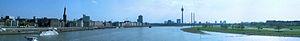
Düsseldorf est une ville de l'ouest de l'Allemagne. Capitale et deuxième plus grande ville du Land de Rhénanie-du-Nord-Westphalie, située principalement sur la rive droite du Rhin, elle se trouve aux limites occidentales de la vaste agglomération de Rhin-Ruhr qui regroupe environ 11 300 000 habitants. Septième plus grande ville d'Allemagne, Düsseldorf a une population de 601 074 habitants. En 2018, la qualité de vie à Düsseldorf est l'une des meilleures au monde selon le classement Mercer.